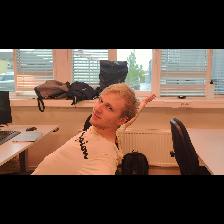
Label: Human